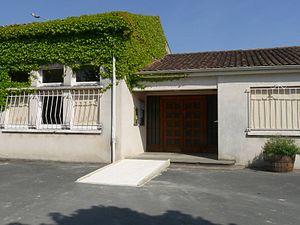
mairie de Louzac-St-André à Louzac, Charente, France
Louzac-Saint-André est une commune du Sud-Ouest de la France, située dans le département de la Charente.